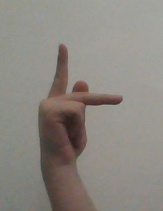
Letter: dha